William Aikman (painter)

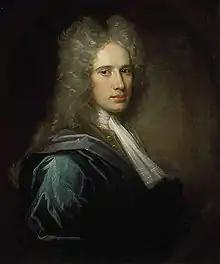
A self-portrait of Aikman

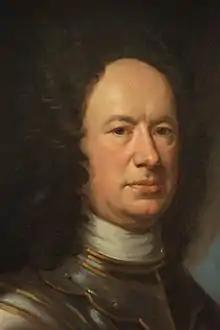
Lt Col Alexander Campbell by William Aikman

Aikman was the son of William Aikman, of Cairney. His father intended that he should follow the law, and gave him an education suitable to these views; but the strong predilection of the son to the fine arts induced him to attach himself to painting alone. Poetry, painting, and music have, with justice, been called sister arts. Mr. Aikman was fond of poetry; and was particularly delighted with those unforced strains which, proceeding from the heart, are calculated to touch the congenial feelings of sympathetic minds. It was this propensity that attached him so warmly to Allan Ramsay, the Doric bard of Scotland. Though younger than Ramsay, Mr. Aikman, while at college, formed an intimate acquaintance with him, which constituted a principal part of his happiness at that time, and of which he always bore the tenderest recollection. It was the same delicate bias of mind which at a future period of his life attached him so warmly to Thomson, who then unknown, and unprotected, stood in need of, and obtained the warmest patronage of Aikman; who perhaps considered it as one of the most fortunate occurrences in his life that he had it in his power to introduce this young poet of nature to Sir Robert Walpole, who wished to be reckoned the patron of genius, and to Arbuthnot, Swift, Pope, Gay, and the other beaux esprits of that brilliant period. Thomson could never forget this kindness; and when he had the misfortune, too soon, to lose this warm friend and kind protector, he bewailed the loss in strains distinguished by justness of thought, and genuine pathos of expression.